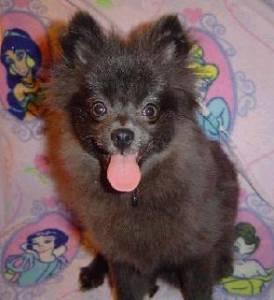
pomeranian